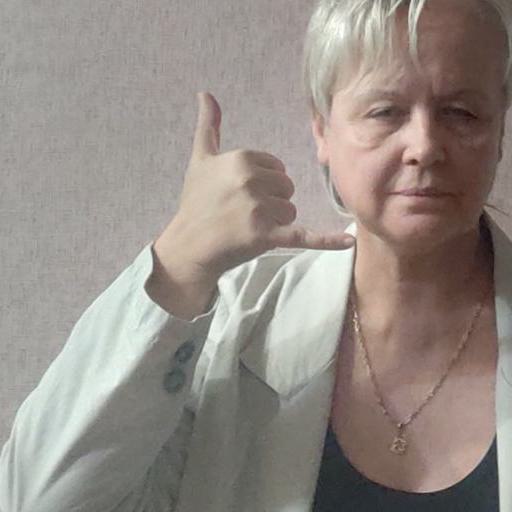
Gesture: call